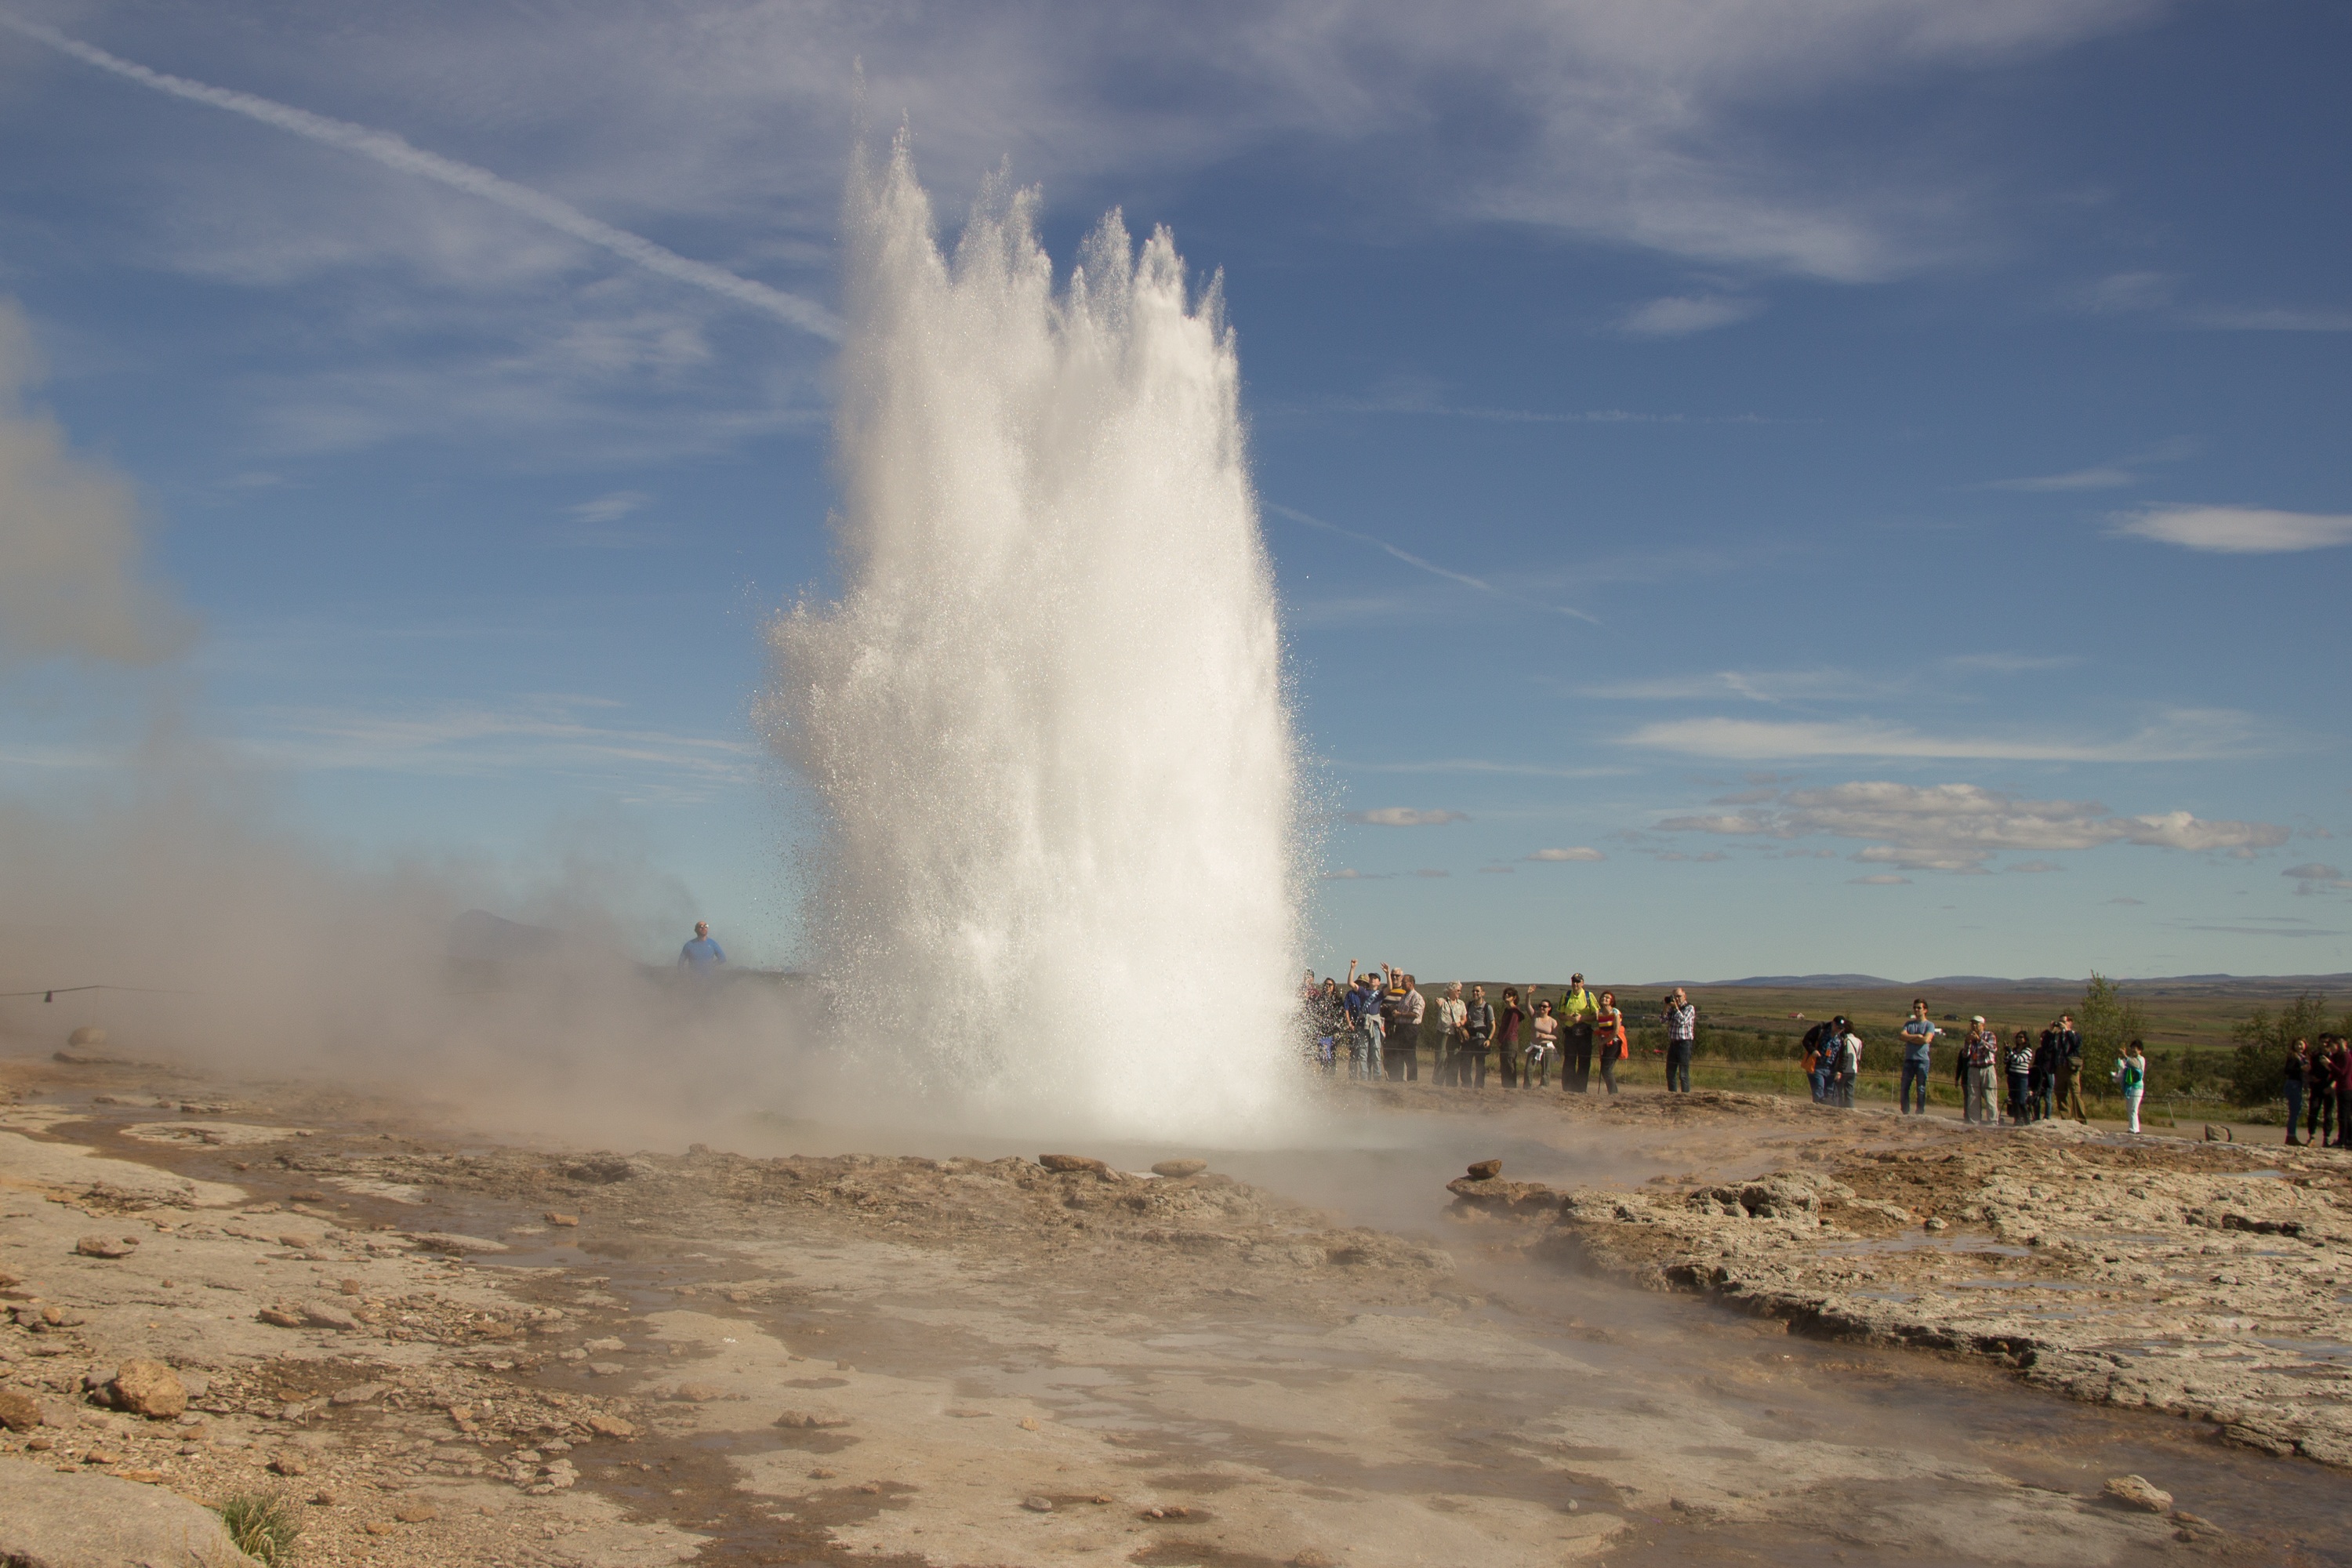
sea, water, spring, blue, iceland, body of water, geyser, hot spring, landform, geographical feature